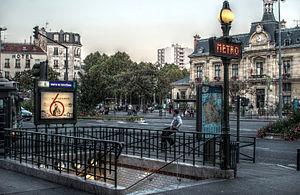
Entrée de la station Mairie de Saint-Ouen du métro de Paris.
Mairie de Saint-Ouen est une station de la ligne 13 du métro de Paris, située sur le territoire de la commune de Saint-Ouen-sur-Seine, dans le département de Seine-Saint-Denis.